Exhumation and reburial of Richard III of England

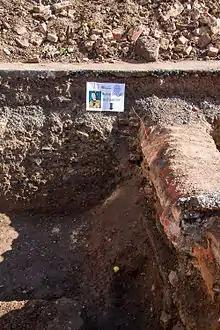
The site of Richard III's grave, against a wall in the choir of the former Greyfriars Church

Digging began the next day with a trench wide by long, running roughly north-south. A layer of modern building debris was removed before the level of the former monastery was reached. Two parallel human leg bones were discovered about from the north end of the trench at a depth of about , indicating an undisturbed burial. The bones were covered temporarily to protect them while excavations continued further along the trench. A second, parallel trench was dug next day to the south-west. Over the following days, evidence of medieval walls and rooms was uncovered, allowing the archaeologists to pinpoint the area of the friary. It became clear that the bones found on the first day lay inside the east part of the church, possibly the choir, where Richard was said to have been buried. On 31 August, the University of Leicester Archaeological Services applied for a licence from the Ministry of Justice to permit the exhumation of up to six sets of human remains. To narrow the search, it was planned that only the remains of men in their thirties, buried within the church, would be exhumed.